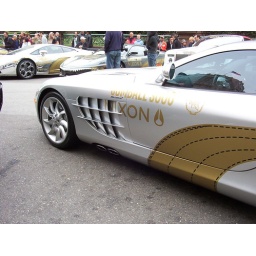
Mercedes Mclaren SLR. One of the most powerful road car in the world